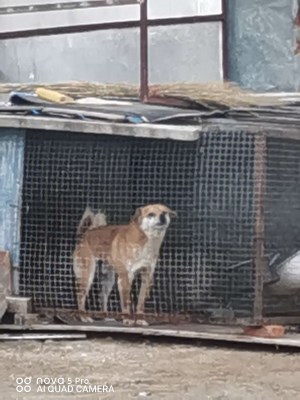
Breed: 3336-n000121-chinese_rural_dog